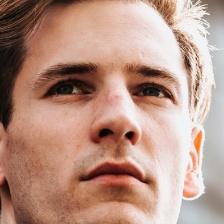
Label: faces